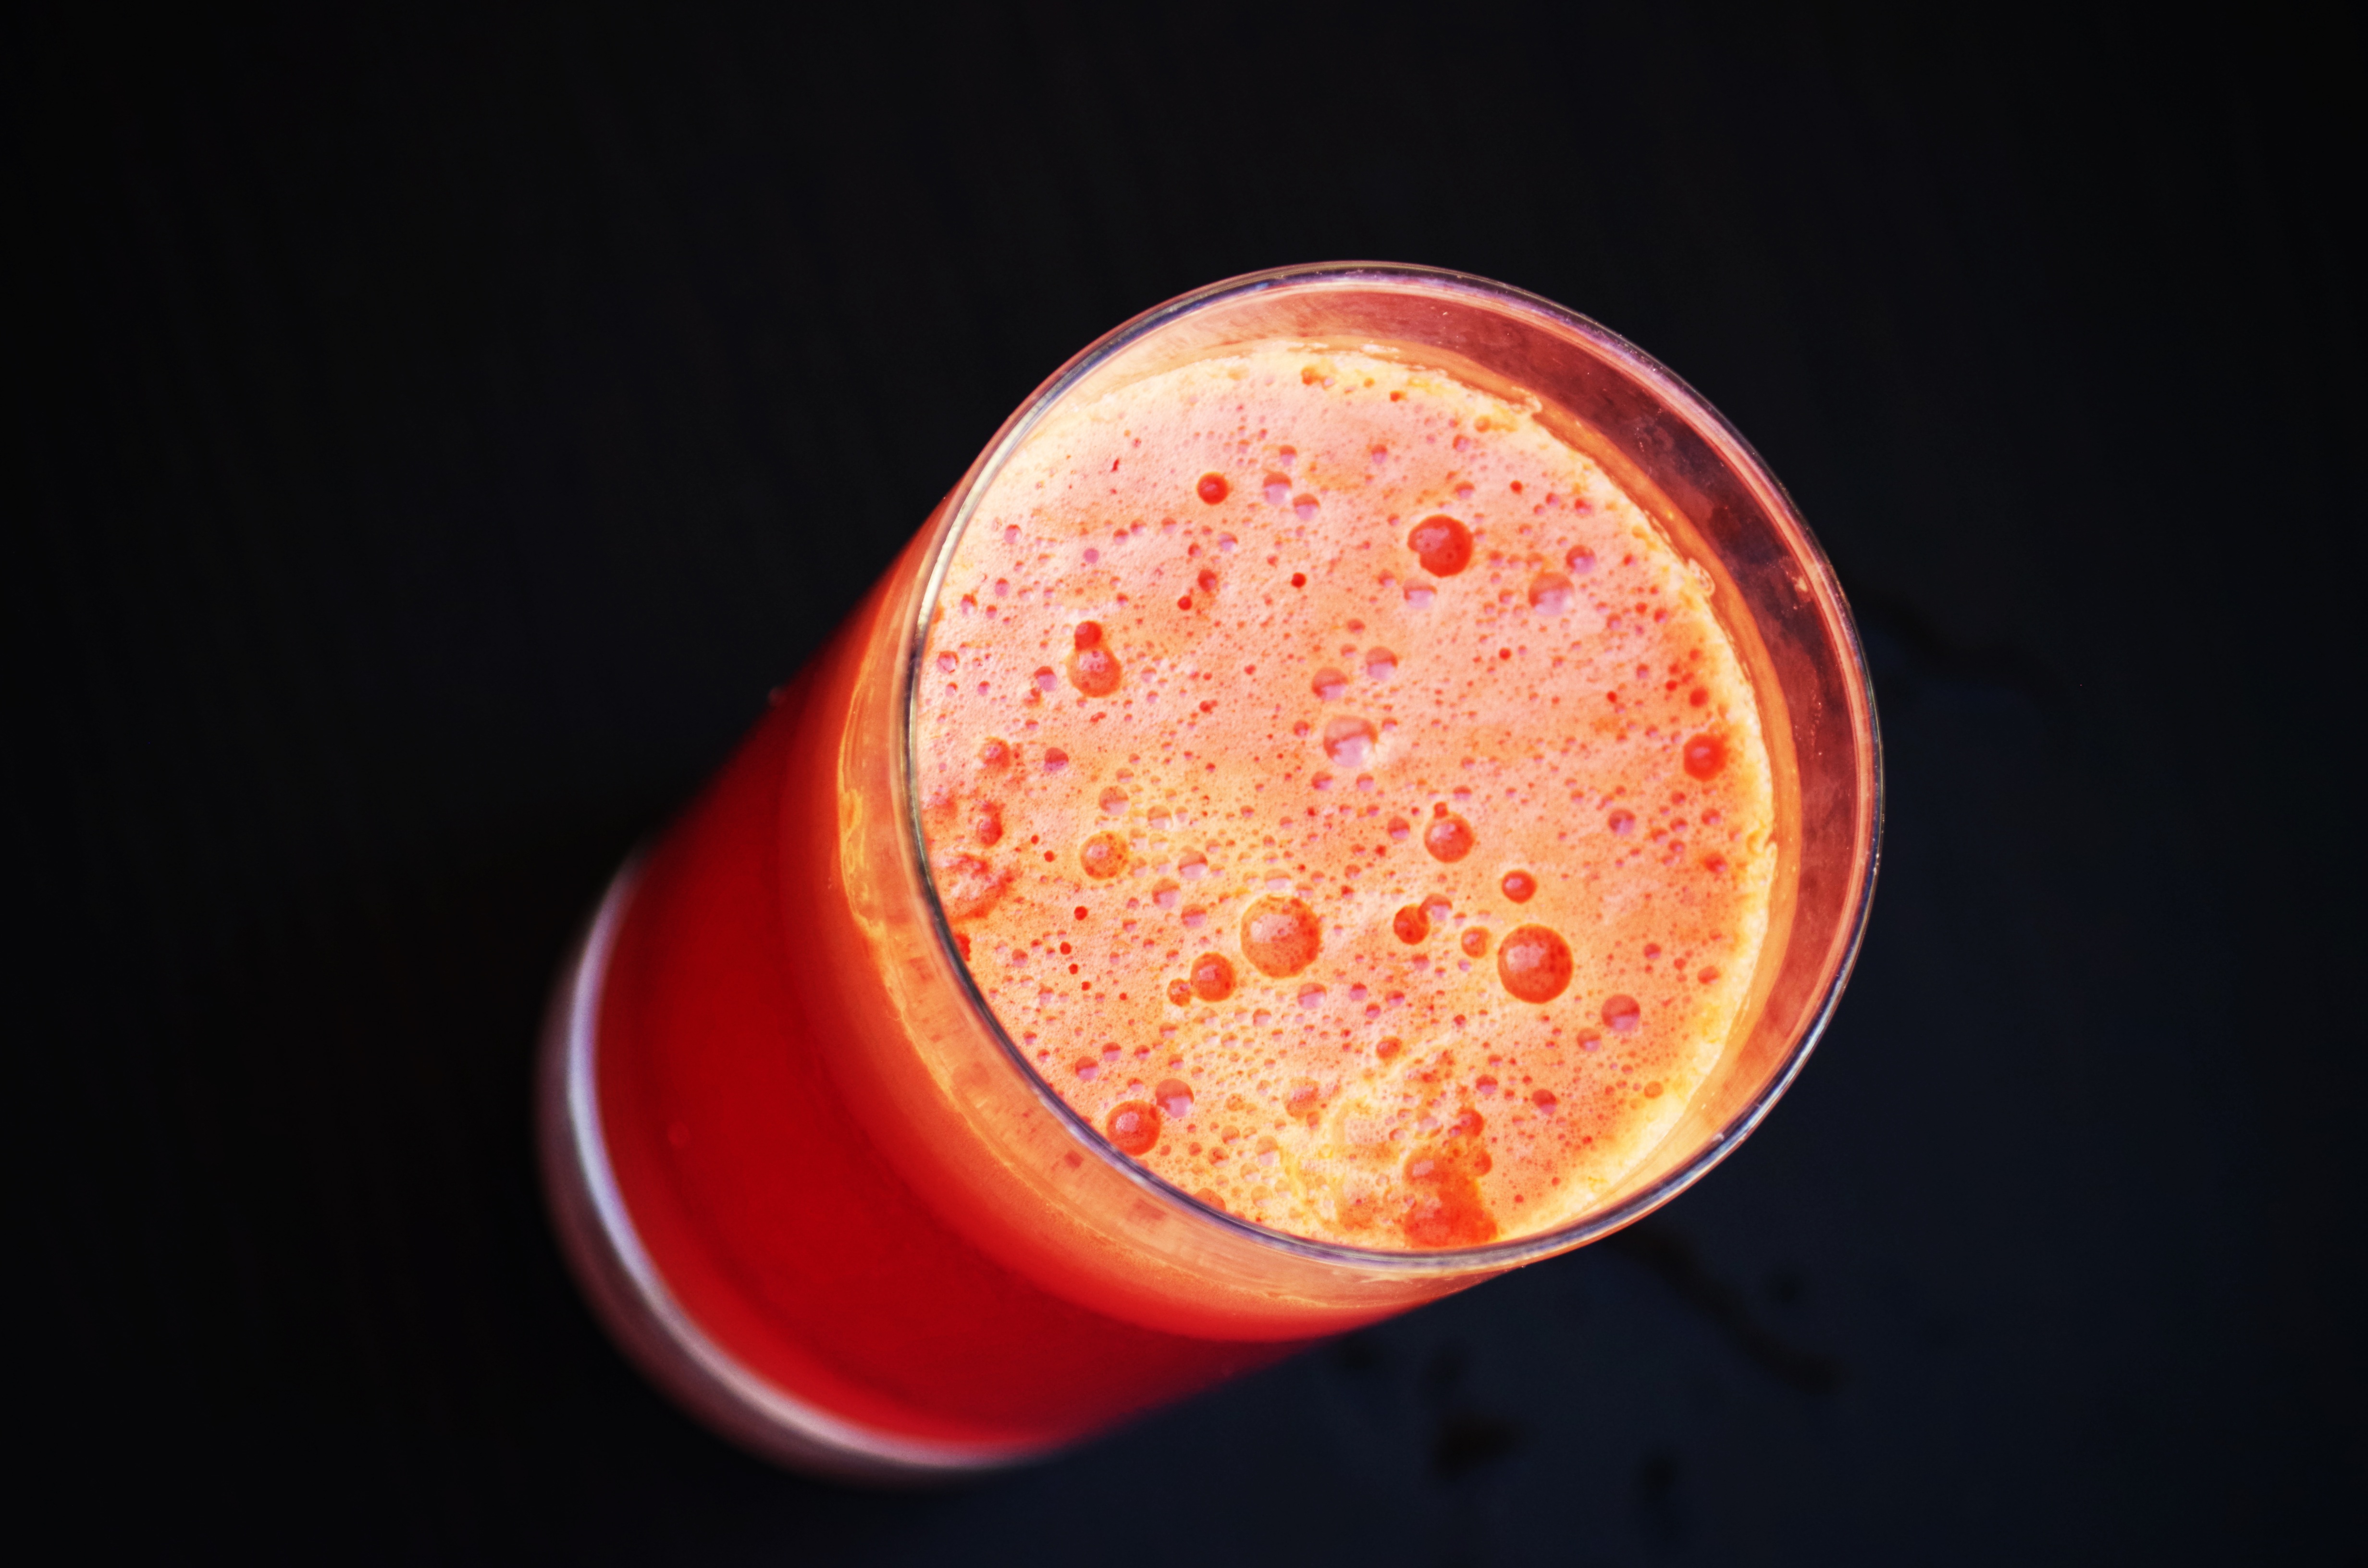
fruit, food, red, produce, color, beverage, drink, lighting, health, lip, lemon, smoothie, juice, close up, vegetables, organ, macro photography, salad beetroot carrots